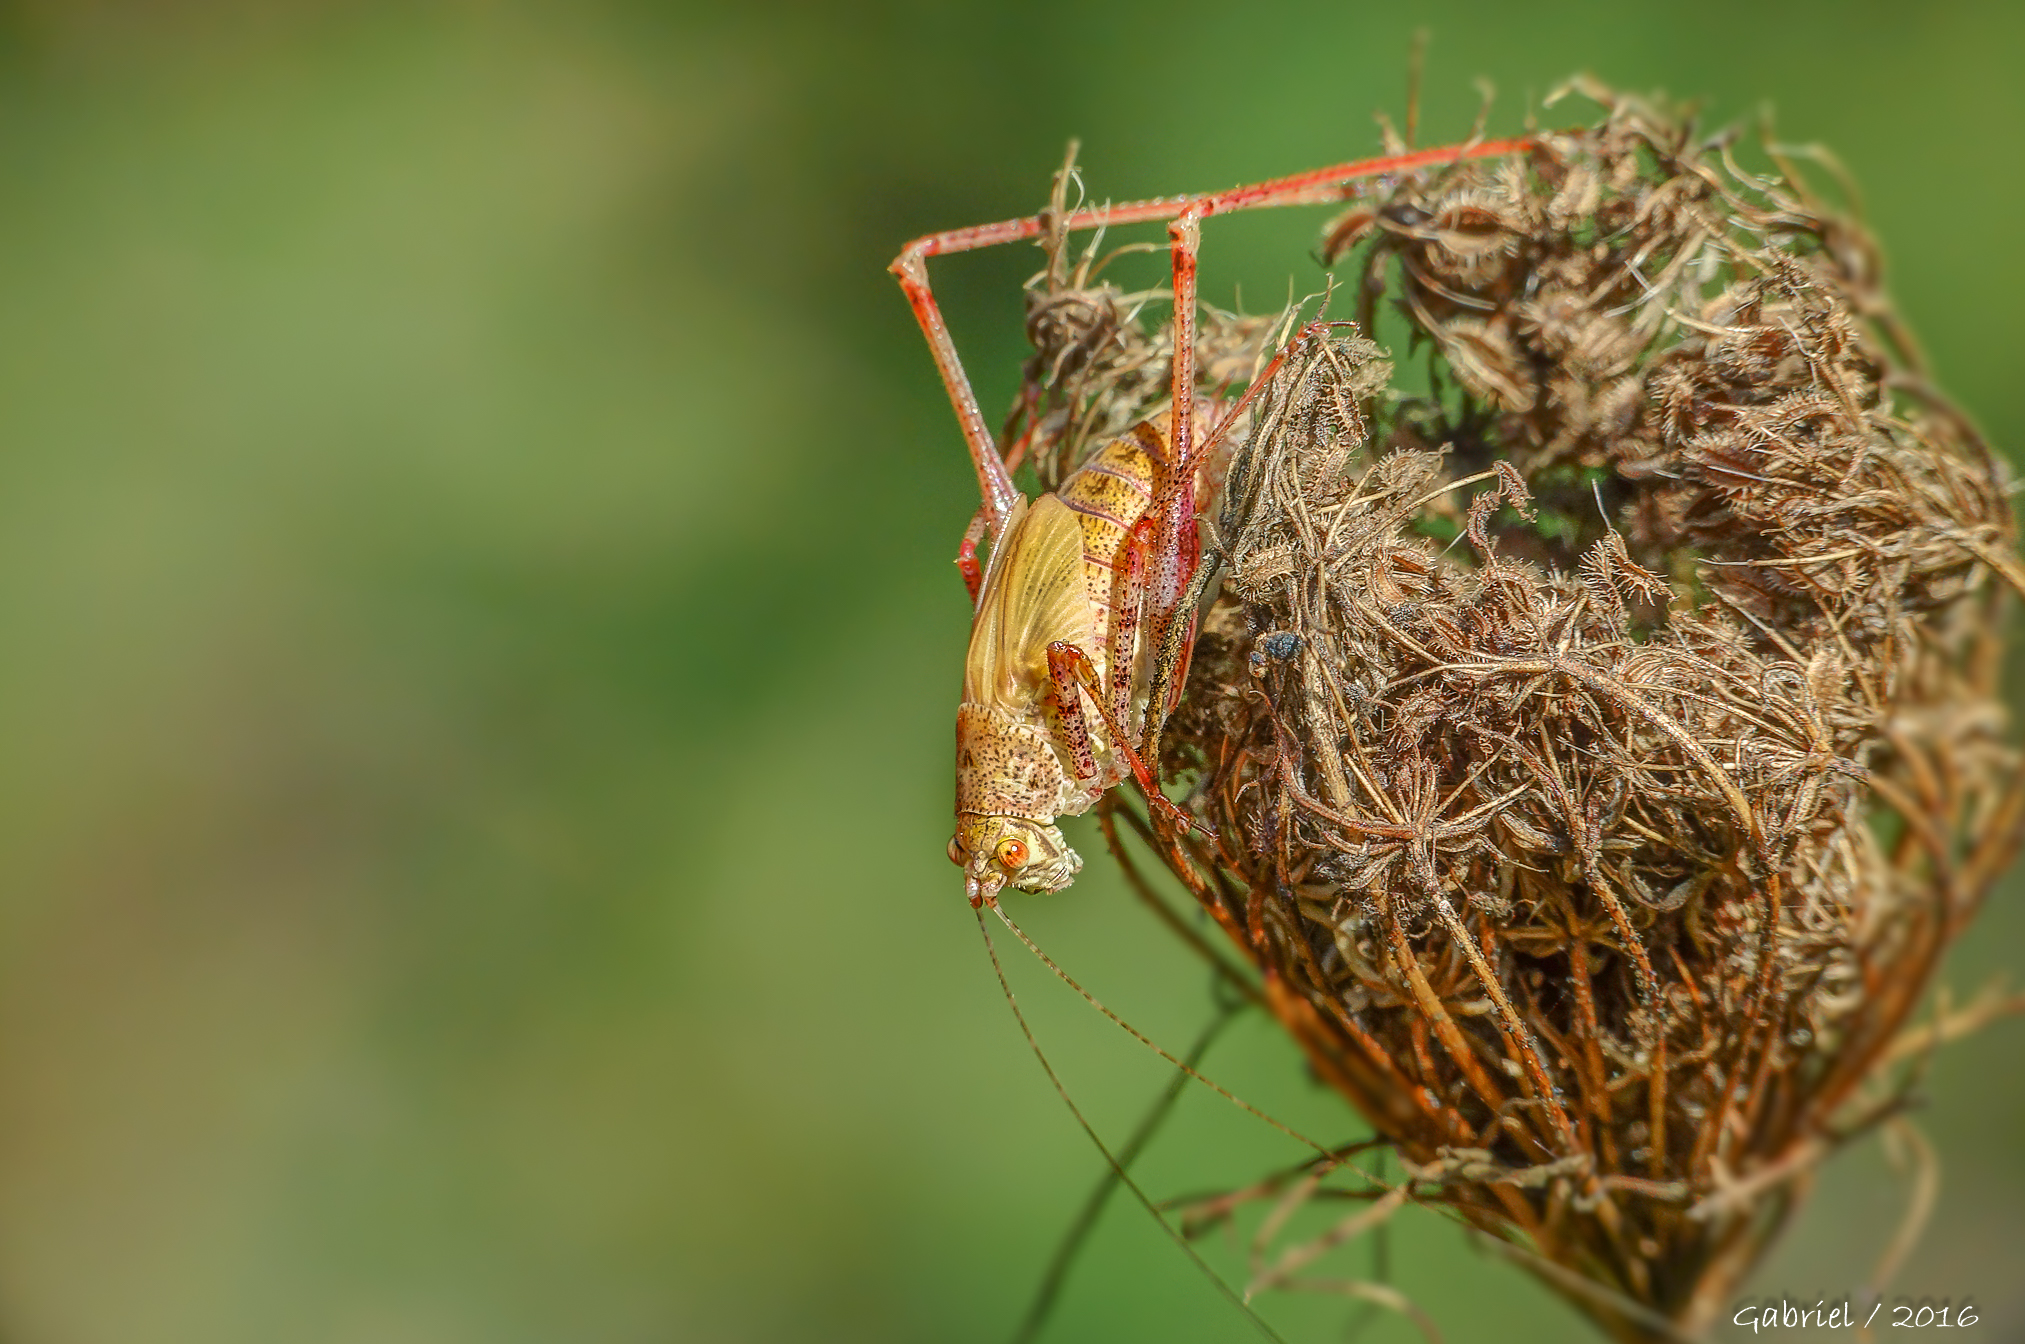
nature, flower, wildlife, insect, macro, fauna, invertebrate, close up, animals, naturaleza, grasshopper, ggl1, gaby1, xovesphoto, sonydscrx10iii, sonyrx10iii, rx10iii, rx10m3, animales, hoyapro1macro, hoyamacro, saltamontes, macro photography, araneus, orb weaver spider